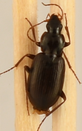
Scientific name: Calathus advena
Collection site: Rocky Mountains NEON (RMNP), plot RMNP_008